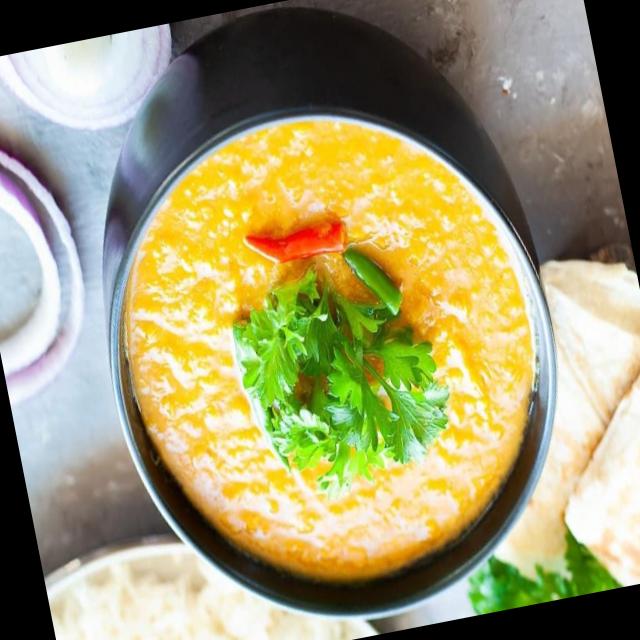
Dish: dal_makhani